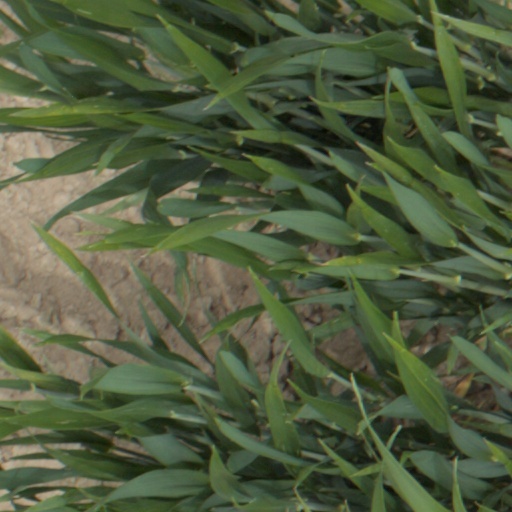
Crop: wheat